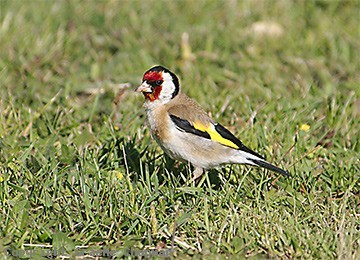
this visually arresting bird has multiple colors, including a red, black, and white head, black and yellow wings, and a body of two shades of tan.
medium sized bird with brown feathers on its belly, black and yellow wings, and a red,white and black head.
this multi colored bird has a tan and white colored breast, belly and back, a red face, and a black and white nape and neck , along with yellow, black and white wings.
a brown bird with black and yellow wings, a red face, and a black and white head.
a small bird with a red face, black crown, white cheeks, brown back, and black and yellow wings.
this particular bird has a gray belly and brown breasts and a red eyebrowa tan bodied bird with a red face, black crown and yellow and black wings.
a bird with red patches above and below its black eyes, a small pointed bill, a tan breast and back, and black wings with yellow wingbars.
this medium-sized bird has red around the eyes and brown on its wings
this is a bird with a multi-colored head which colors are red, white, and black.
Species: European Goldfinch